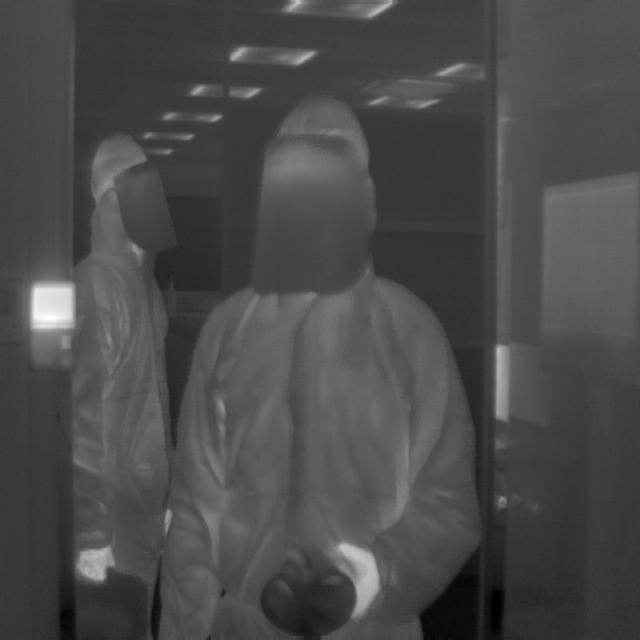
Detected objects:
label: person
label: person